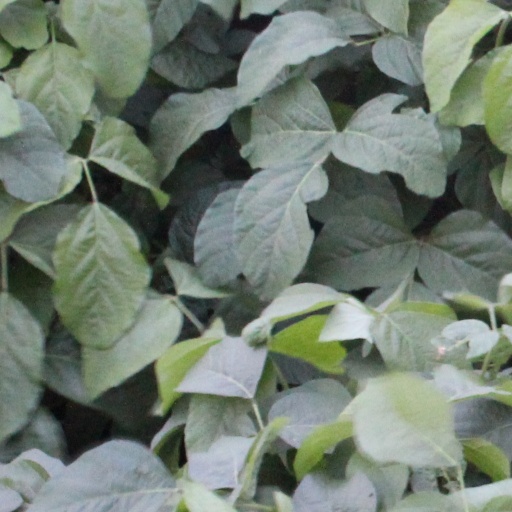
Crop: soybean